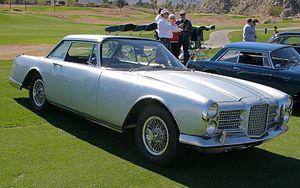
Facel-Vega est une ancienne marque française d'automobiles de sport et de prestige apparue au Salon de l'Auto parisien d'octobre 1954 et disparue fin octobre 1964.